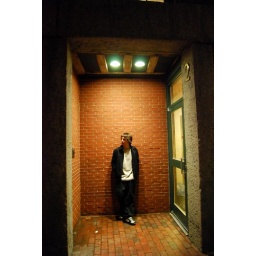
gray in a box